Poprad-Tatry bid for the 2006 Winter Olympics

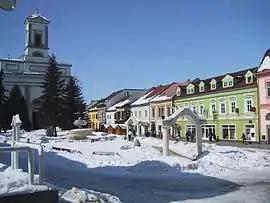
Poprad Center Square planned for medal ceremonies

Poprad-Tatry 2006 was an unsuccessful bid by Poprad, Slovakia and the Slovak Olympic Committee to host the 2006 Winter Olympics. It was one of six candidates, but failed to be short-listed.